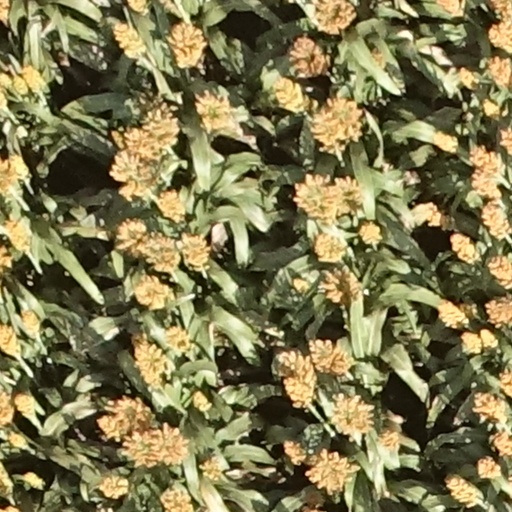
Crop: sorghum